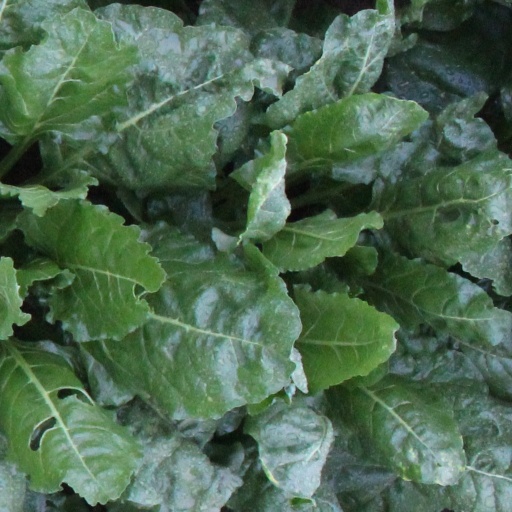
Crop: sugar beet